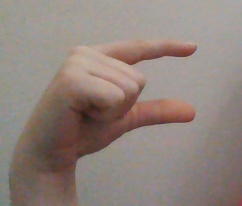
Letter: dal